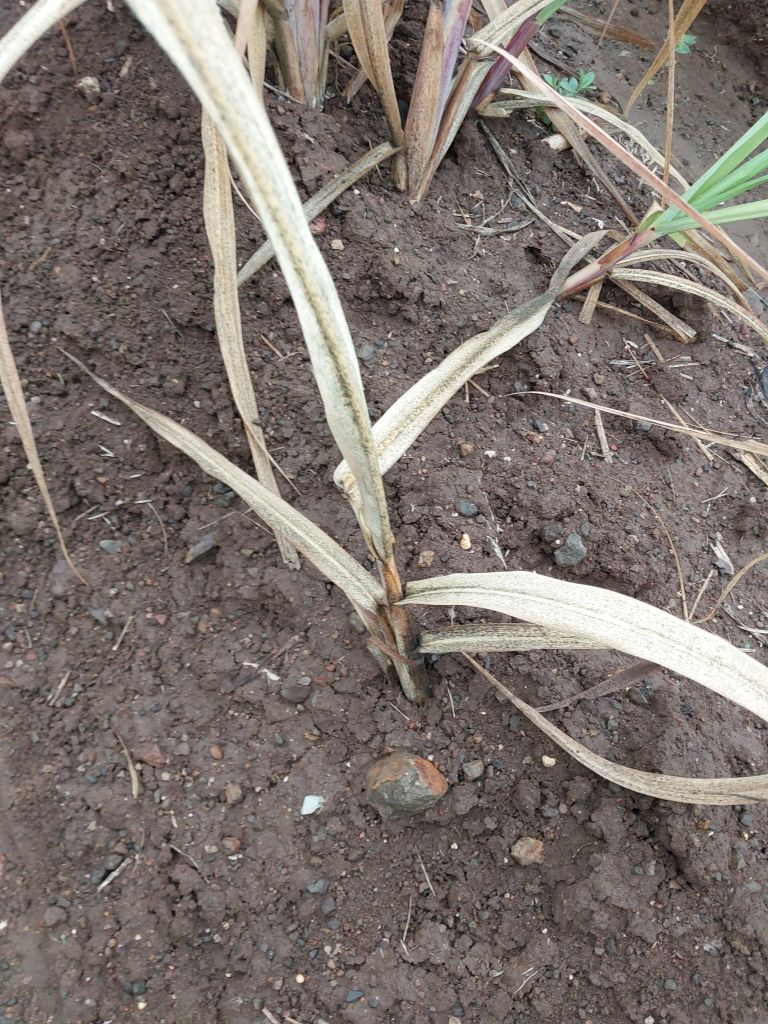
Label: Sett Rot